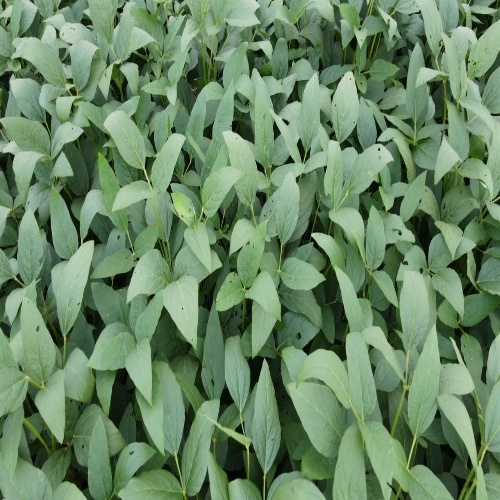
Label: Diabrotica_speciosa